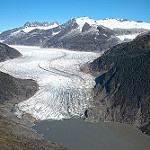
Label: glacier